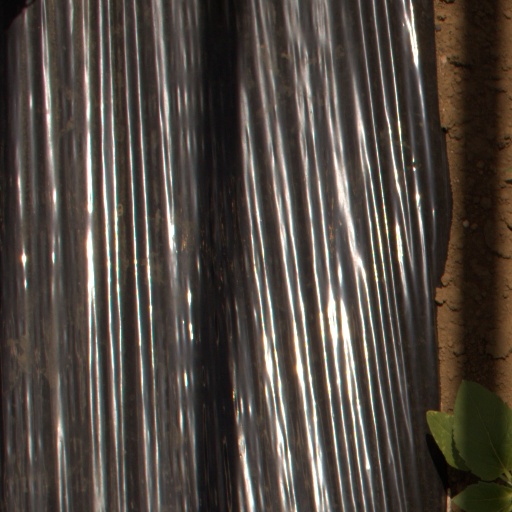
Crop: Jerusalem artichoke